Richard Feynman

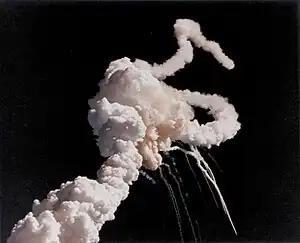
The 1986 Space Shuttle "Challenger" disaster

In the early 1960s, Feynman acceded to a request to "spruce up" the teaching of undergraduates at the California Institute of Technology, also called Caltech. After three years devoted to the task, he produced a series of lectures that later became "The Feynman Lectures on Physics". Accounts vary about how successful the original lectures were. Feynman's own preface, written just after an exam on which the students did poorly, was somewhat pessimistic. His colleagues David L. Goodstein and Gerry Neugebauer said later that the intended audience of first-year students found the material intimidating while older students and faculty found it inspirational, so the lecture hall remained full even as the first-year students dropped away. In contrast, physicist Matthew Sands recalled the student attendance as being typical for a large lecture course.